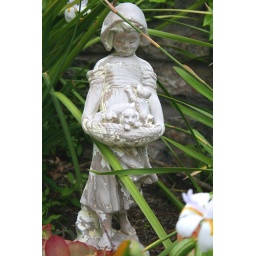
Photos of the flowers around my aunt's house